Hamar Dagblad

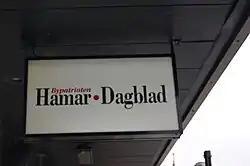
Advertising signs.

Hamar Dagblad (1971-2022) was a weekly, free, local newspaper published in Hamar, Norway. It was part of Edda Media.